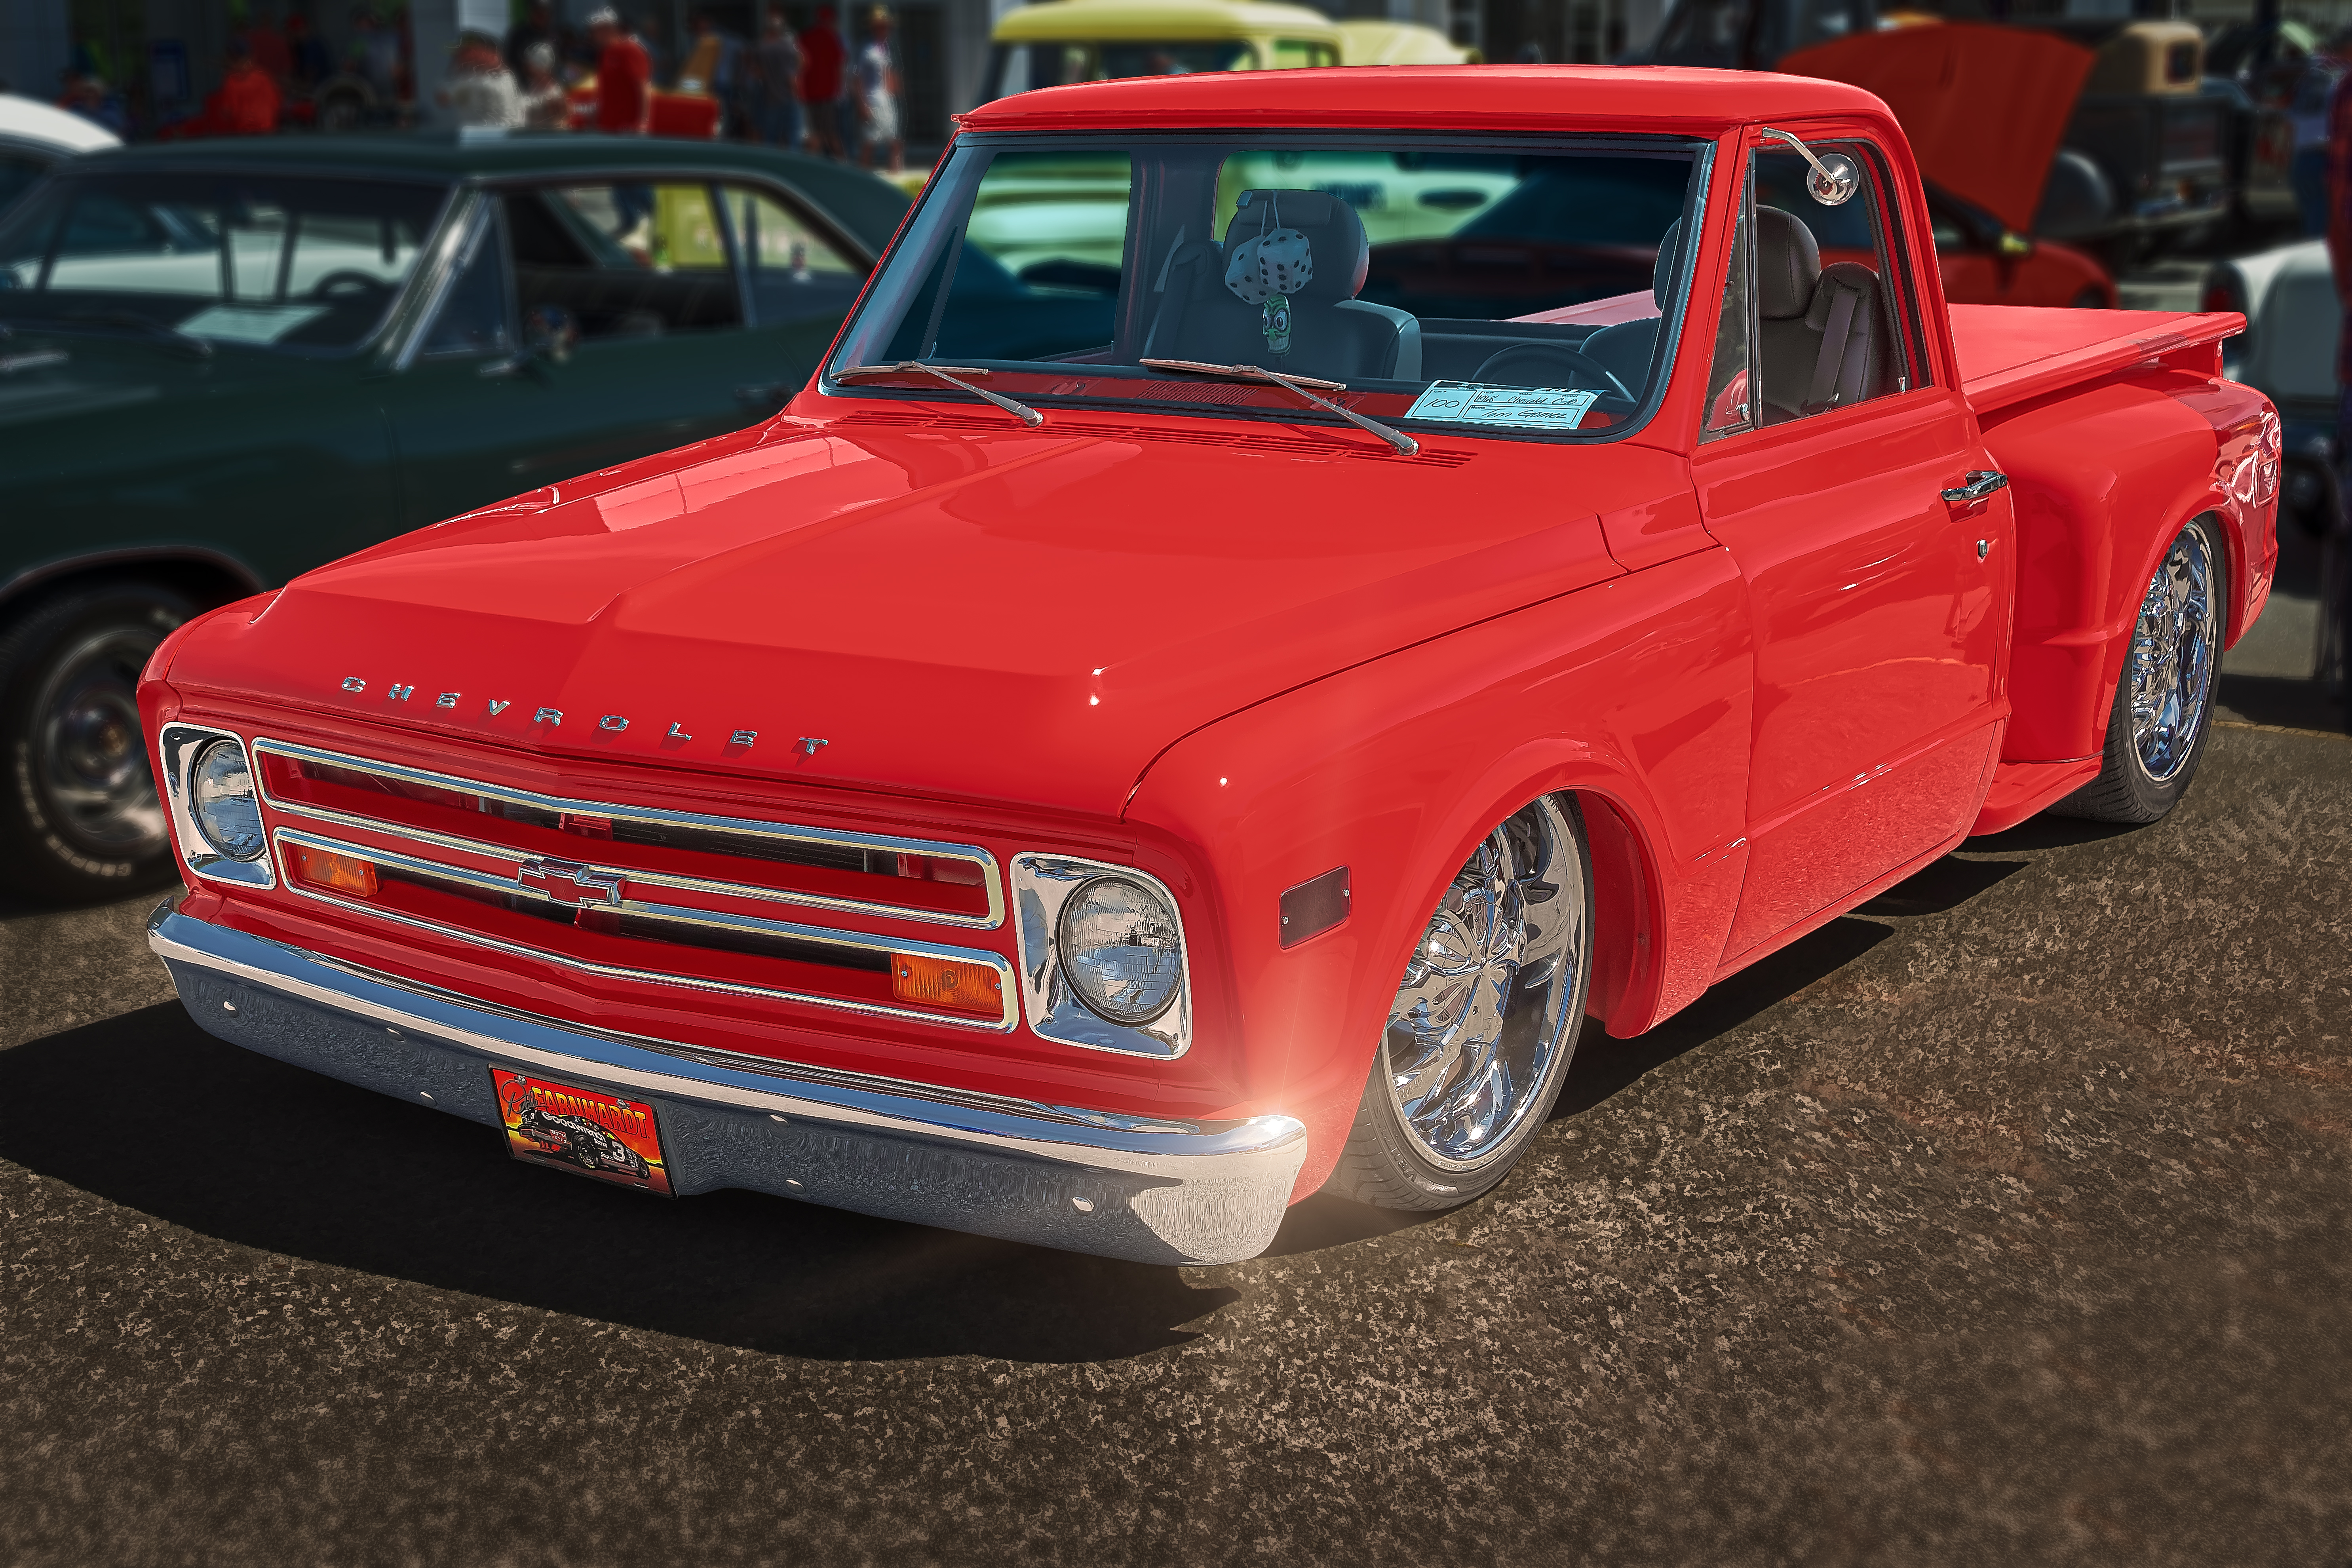
geotagged, newton, north carolina, united states, usa, 1968 Chevrolet C10, 2019 Dale Earnhardt Chevrolet Auto Show, 2019 Dale Earnhardt Chevrolet Car Show, 2019 The Dale Earnhardt Chevrolet Car Show Newton North Carolina, america, American Car Show, American Classic Truck, American Pickup, american truck, auto, automobile, automotive photography, Automotive Portrait, Bad Ass Pickup, Bad Ass Truck, c10, C10 Truck, car photo, car photography, Car Photos, Car Portrait, Car Portraiture, car show, Car Show Photography, Carolina Car Show, Catawba County, Catawba County NC, Catawba County North Carolina, chevrolet, chevrolet c10, Chevrolet C10 Custom, Chevrolet C10 Custom Stepside Pickup, Chevrolet Dealership, Chevy C10, Chevy C10 Pickup, chevy pickup, Chevy Truck, classic, classic chevrolet, classic truck, Classic Vehicle, Creative Car Photography, Dale Earnhardt Car Show, Dale Earnhardt Chevrolet, Dale Earnhardt Chevrolet Car Show 2019, Heartbeat Of America, Highway 16 North Carolina, NC Car Show, Newton NC, North Carolina Car Show, land vehicle, vehicle, car, motor vehicle, pickup truck, custom car, classic car, truck, hardtop, bumper, hood, sedan, antique car